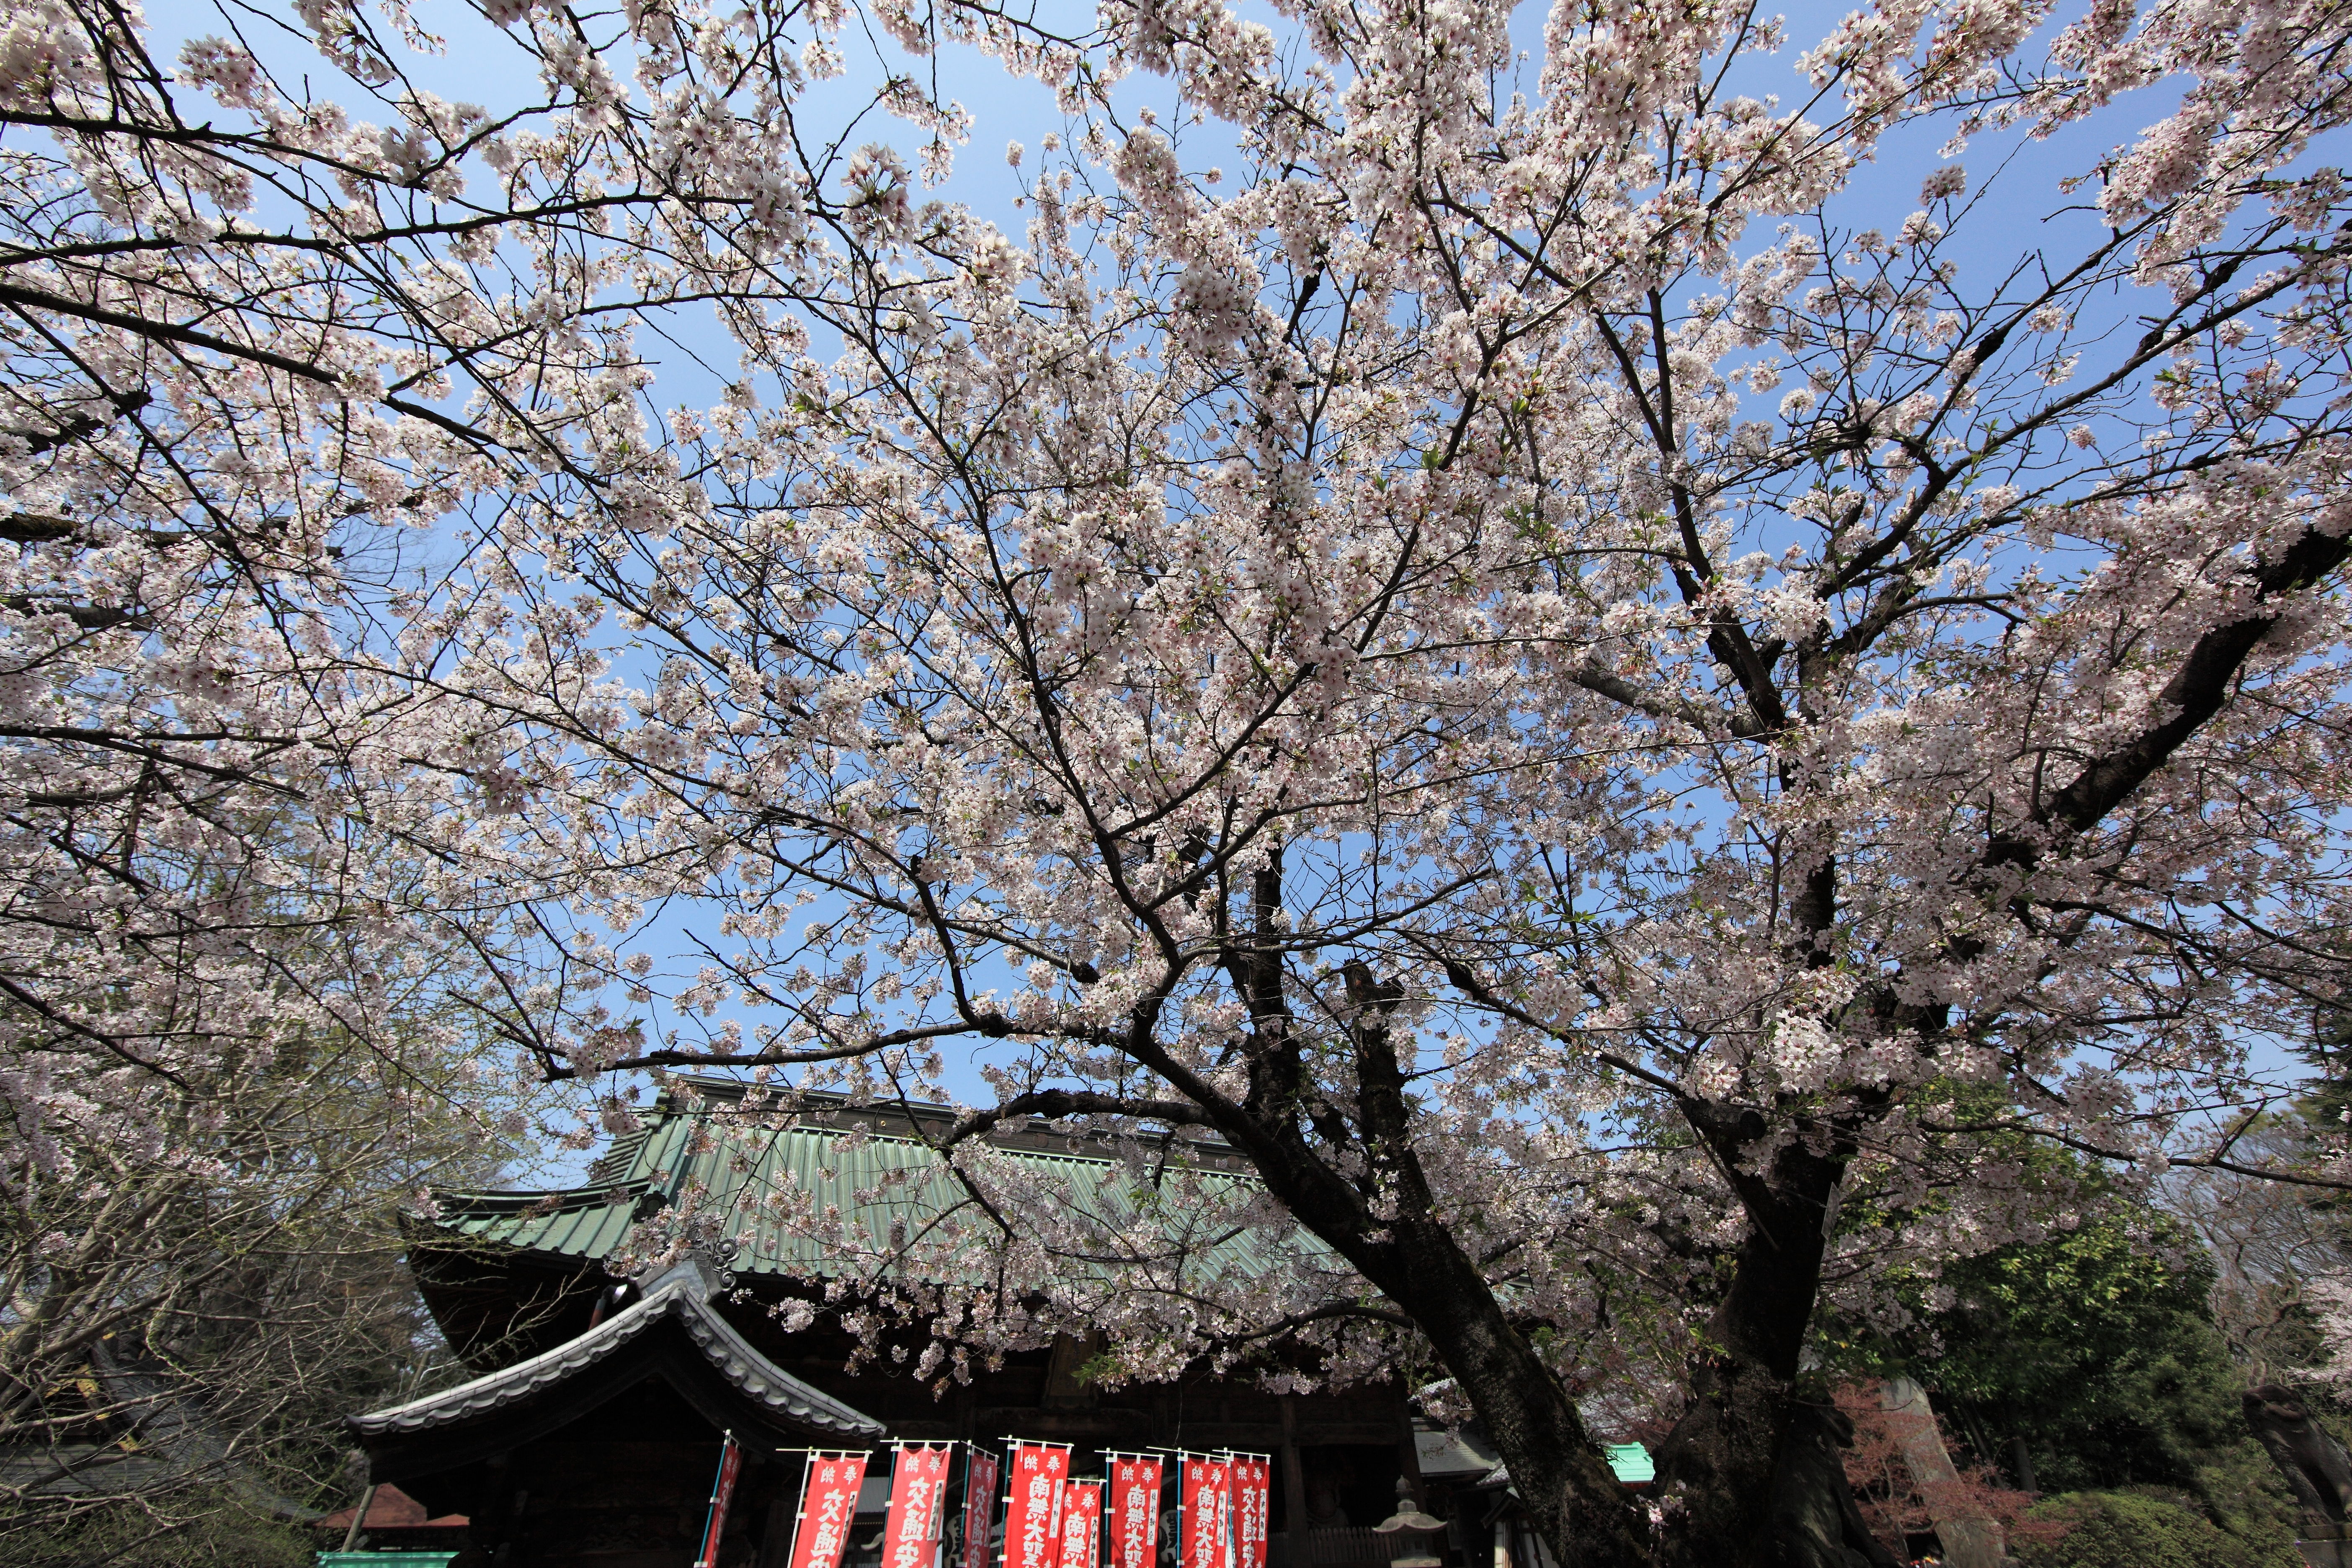
tree, branch, blossom, plant, flower, spring, high, produce, cherry blossom, cool image, temple, 5d, sakura, hires, i, markii, cherry, hi, res, resolution, saitama, kumagaya, menumashoudenzan